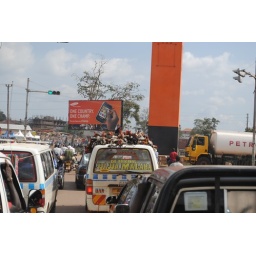
Traffic in Kampala. Yes, those are about 50 live chickens tied to the roof of that taxi.